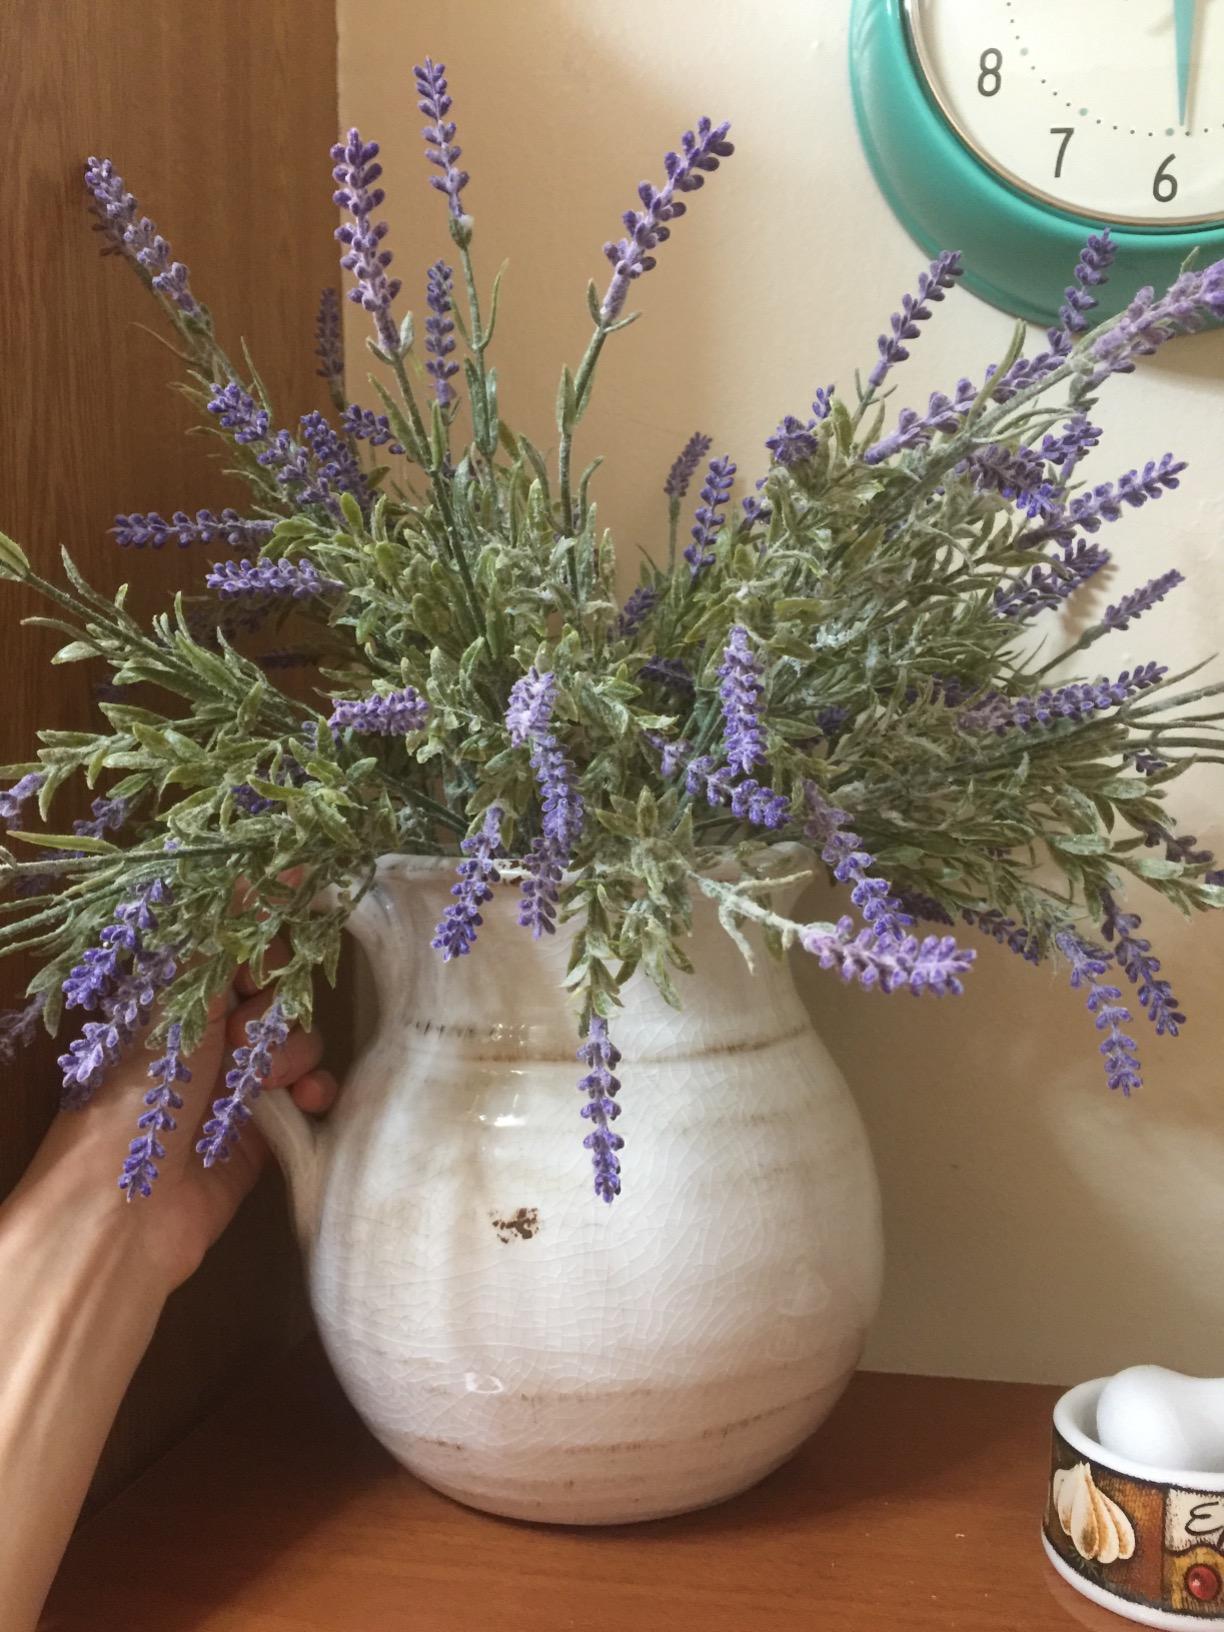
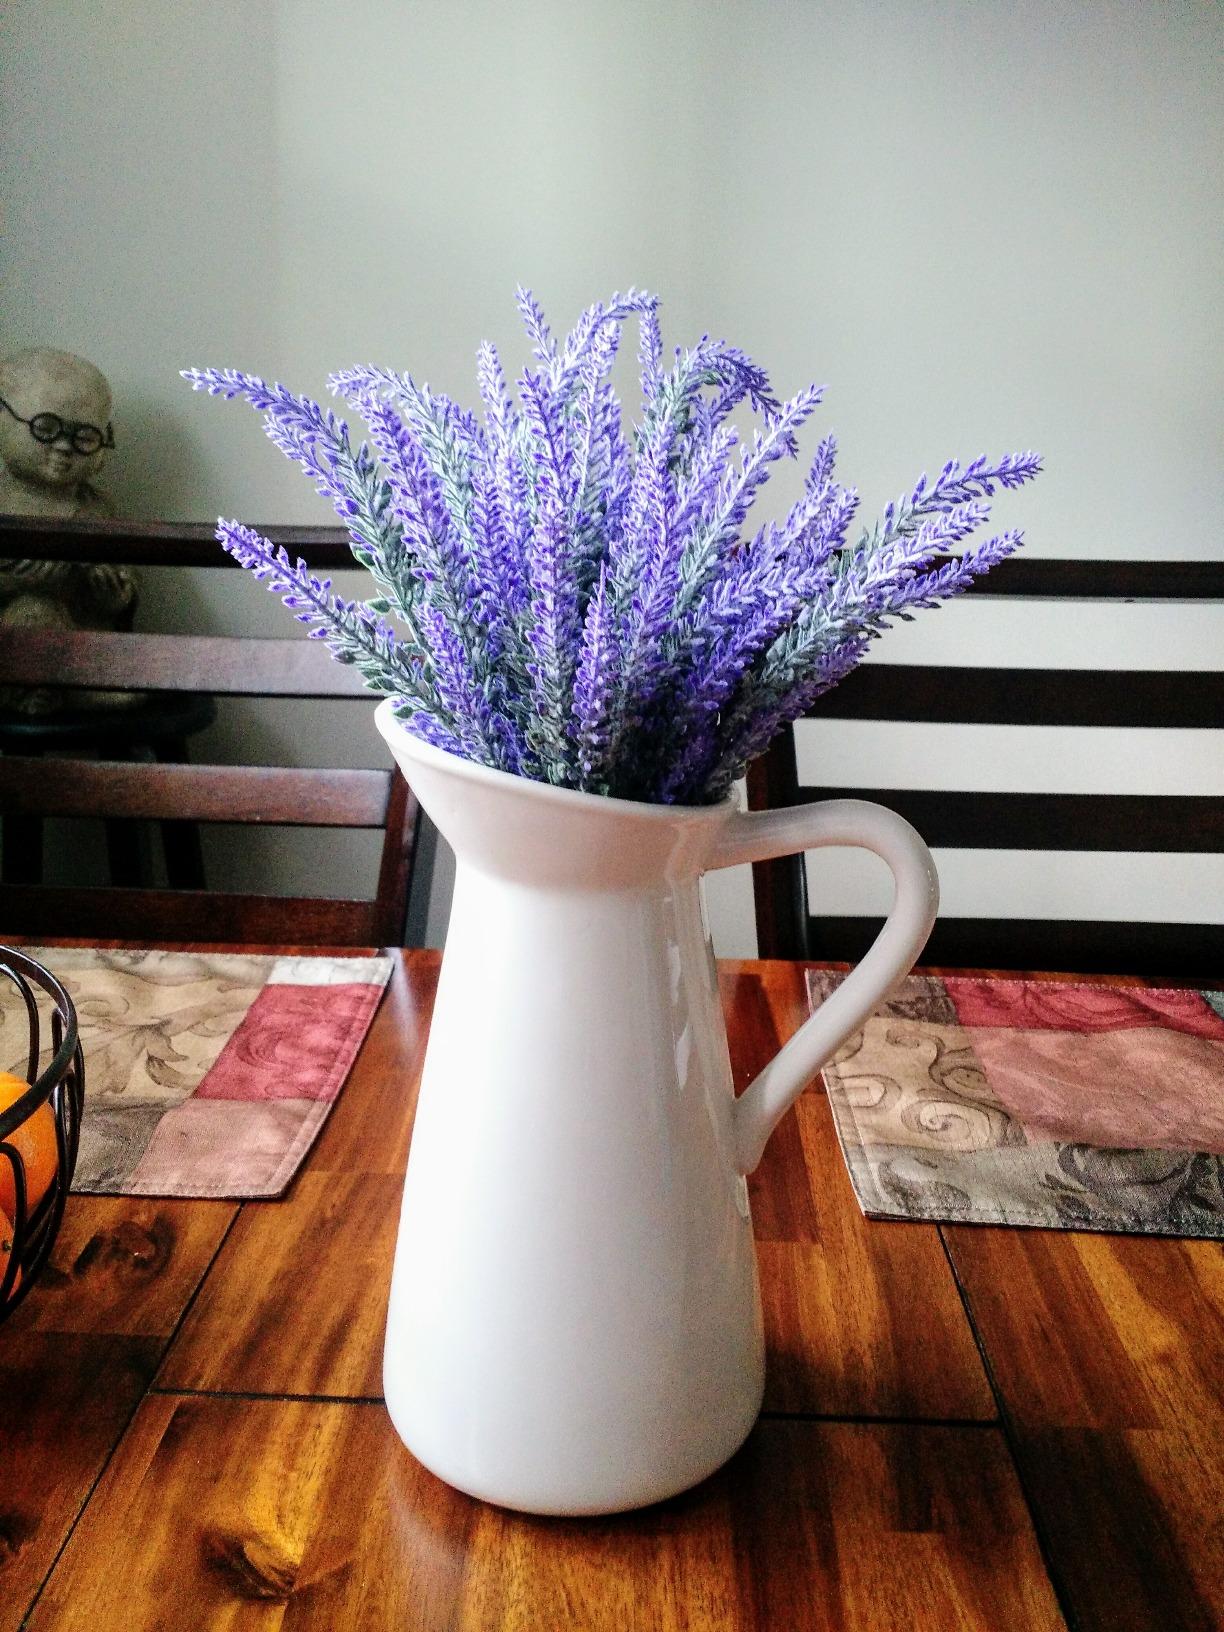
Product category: vase
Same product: no